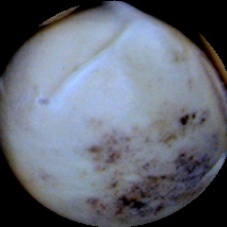
Label: Spotted